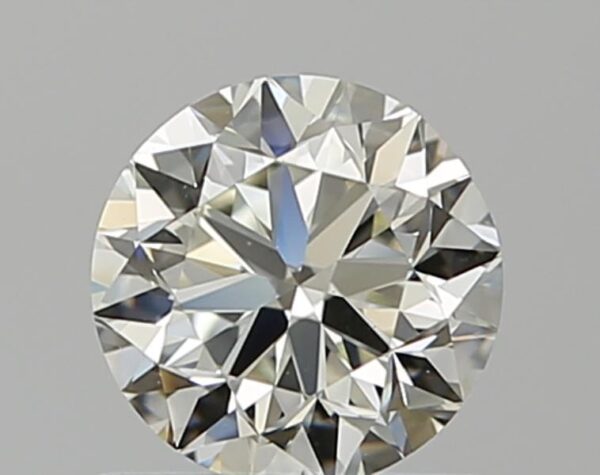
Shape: round
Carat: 0.7
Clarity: VS2
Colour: L
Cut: VG
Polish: EX
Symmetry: VG
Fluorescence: N
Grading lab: GIA
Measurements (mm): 5.49 x 5.55 x 3.55